EastEnders Live Week

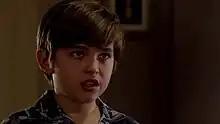
Bobby is revealed to be Lucy's killer in a live flashback episode.

EastEnders Live Week (also known as EastEnders: The Week of Revelations) is a set of five "EastEnders" episodes including live elements, which was broadcast from 17 to 20 February 2015 to mark the programme's 30th anniversary.